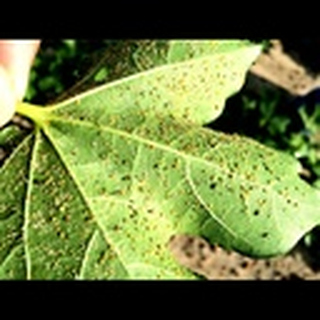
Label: cotton_aphids